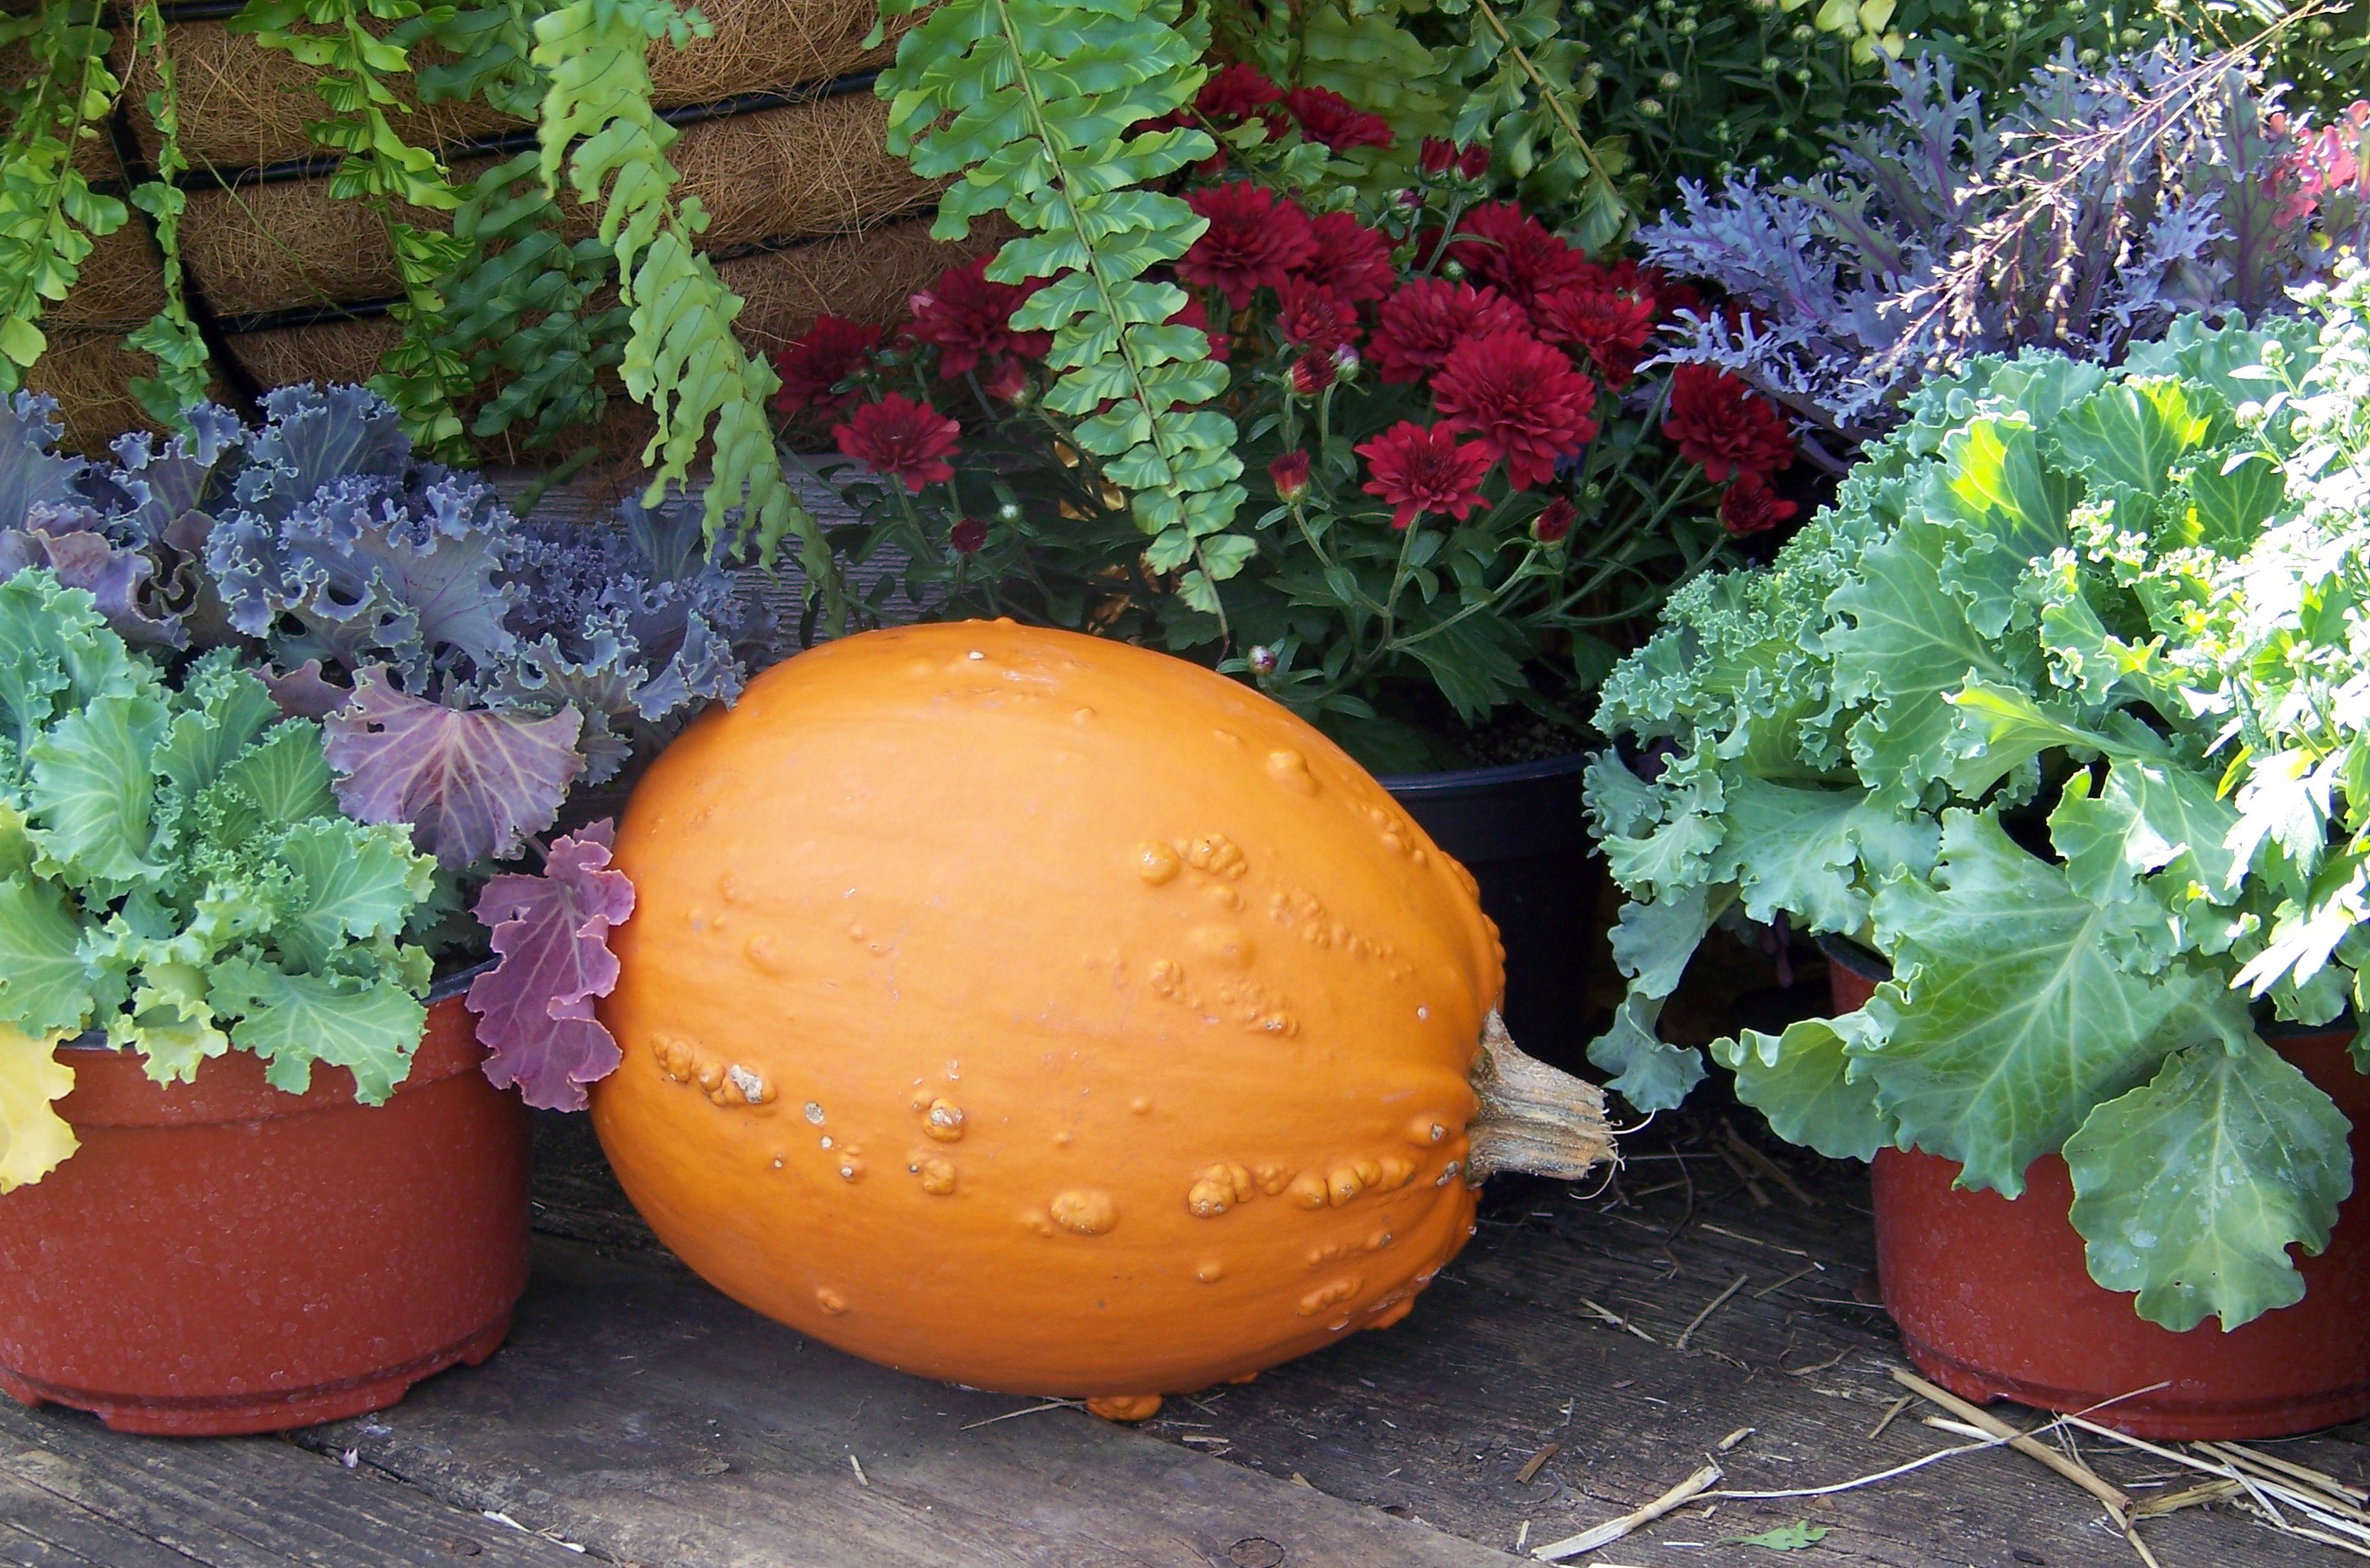
fall, flower, food, produce, vegetable, autumn, pumpkin, halloween, garden, life, gourd, flowers, still, carving, cucurbita